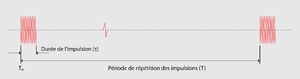
Porteuse radar modulée par un train d'impulsions représentée en fonction du temps (d'après TJC - WP anglophone).
Un système radar utilise un signal radio électromagnétique qui, en étant réfléchi par une cible, permettra d'obtenir des informations sur cette cible. Les signaux transmis et réfléchis vont présenter plusieurs des caractéristiques décrites ci-dessous.